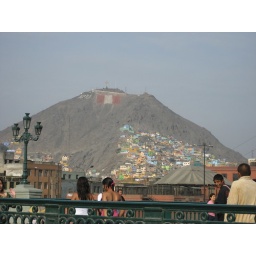
the colorful houses looked great against the brown hill. as if the toen is slowly making its way up the side.